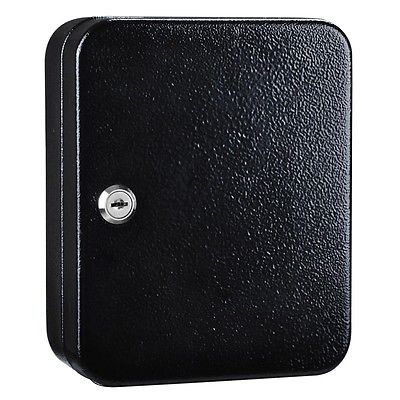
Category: cabinet